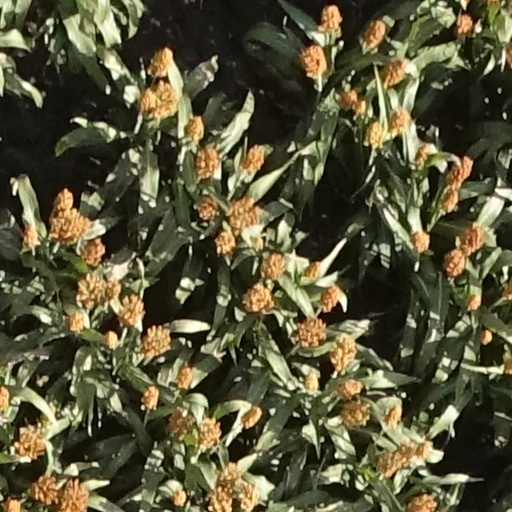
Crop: sorghum